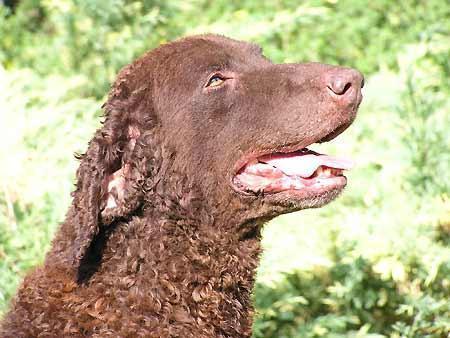
curly-coated_retriever